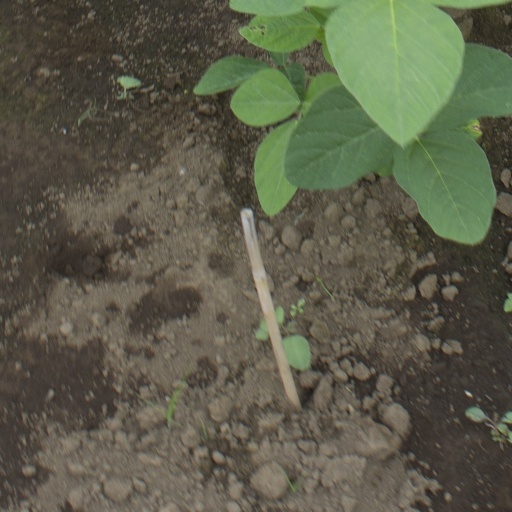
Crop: soybean